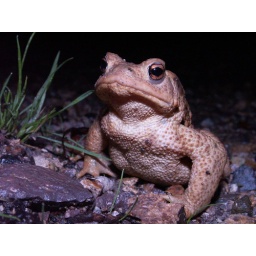
another male bufo bufo in the wood near the house came out during rain last night